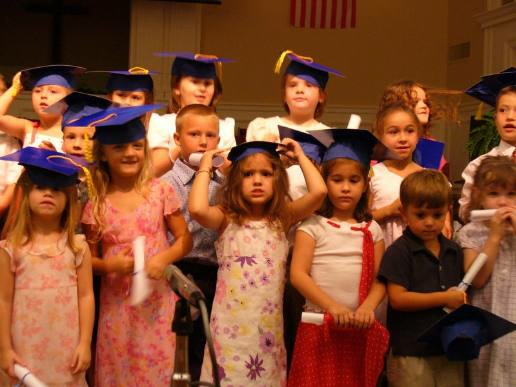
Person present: Yes